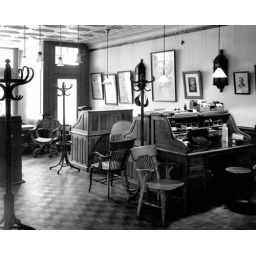
My desk in the office of the lab where I made dye transfer prints in the early 1970's.